History of New Spain

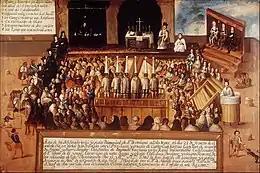
An "auto-da-fé" in New Spain, 18th century

Spanish conquerors saw it as their right and their duty to convert indigenous populations to Catholicism. Because Catholicism had played such an important role in the "Reconquista" (Catholic reconquest) of the Iberian Peninsula from the Muslims, the Catholic Church in essence became another arm of the Spanish government, since the crown was granted sweeping powers over ecclesiastical affairs in its overseas territories. The Spanish Crown granted it a large role in the administration of the state, and this practice became even more pronounced in the New World, where prelates often assumed the role of government officials. In addition to the Church's explicit political role, the Catholic faith became a central part of Spanish identity after the conquest of last Muslim kingdom in the peninsula, the Emirate of Granada, and the expulsion of all Jews who did not convert to Catholicism.